Cowl

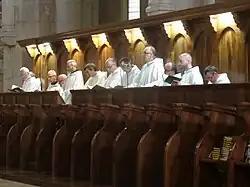
Cistercians, Poblet Monastery - July 2015

The cowl is traditionally bestowed upon the monk at the time of making solemn, or lifetime, profession. Prior to their solemn vows, the monks still in training wear a hooded cloak. The cowl is generally worn in conformity with the color of the monk's tunic; other groups which follow the Rule of St. Benedict, e.g., the Camaldolese wearing white. (The Camaldolese of Monte Corona, however, always wear a cloak instead of a cowl.)